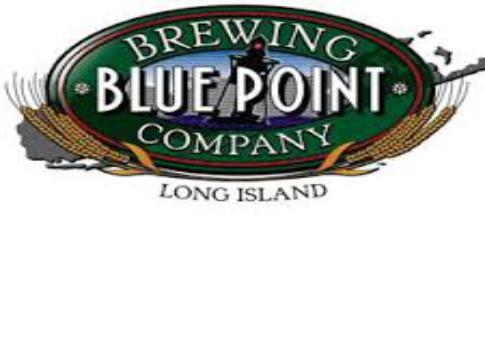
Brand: Blue Point
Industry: Others